Langhorne Bond

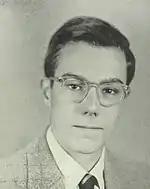
Langhorne Bond at Episcopal High School, 1955

In 1955, he graduated from Episcopal High School in Alexandria, Virginia in the same class as engineer and defense contractor Ted Mollegen. He and Mollegen were a year behind John McCain in high school.